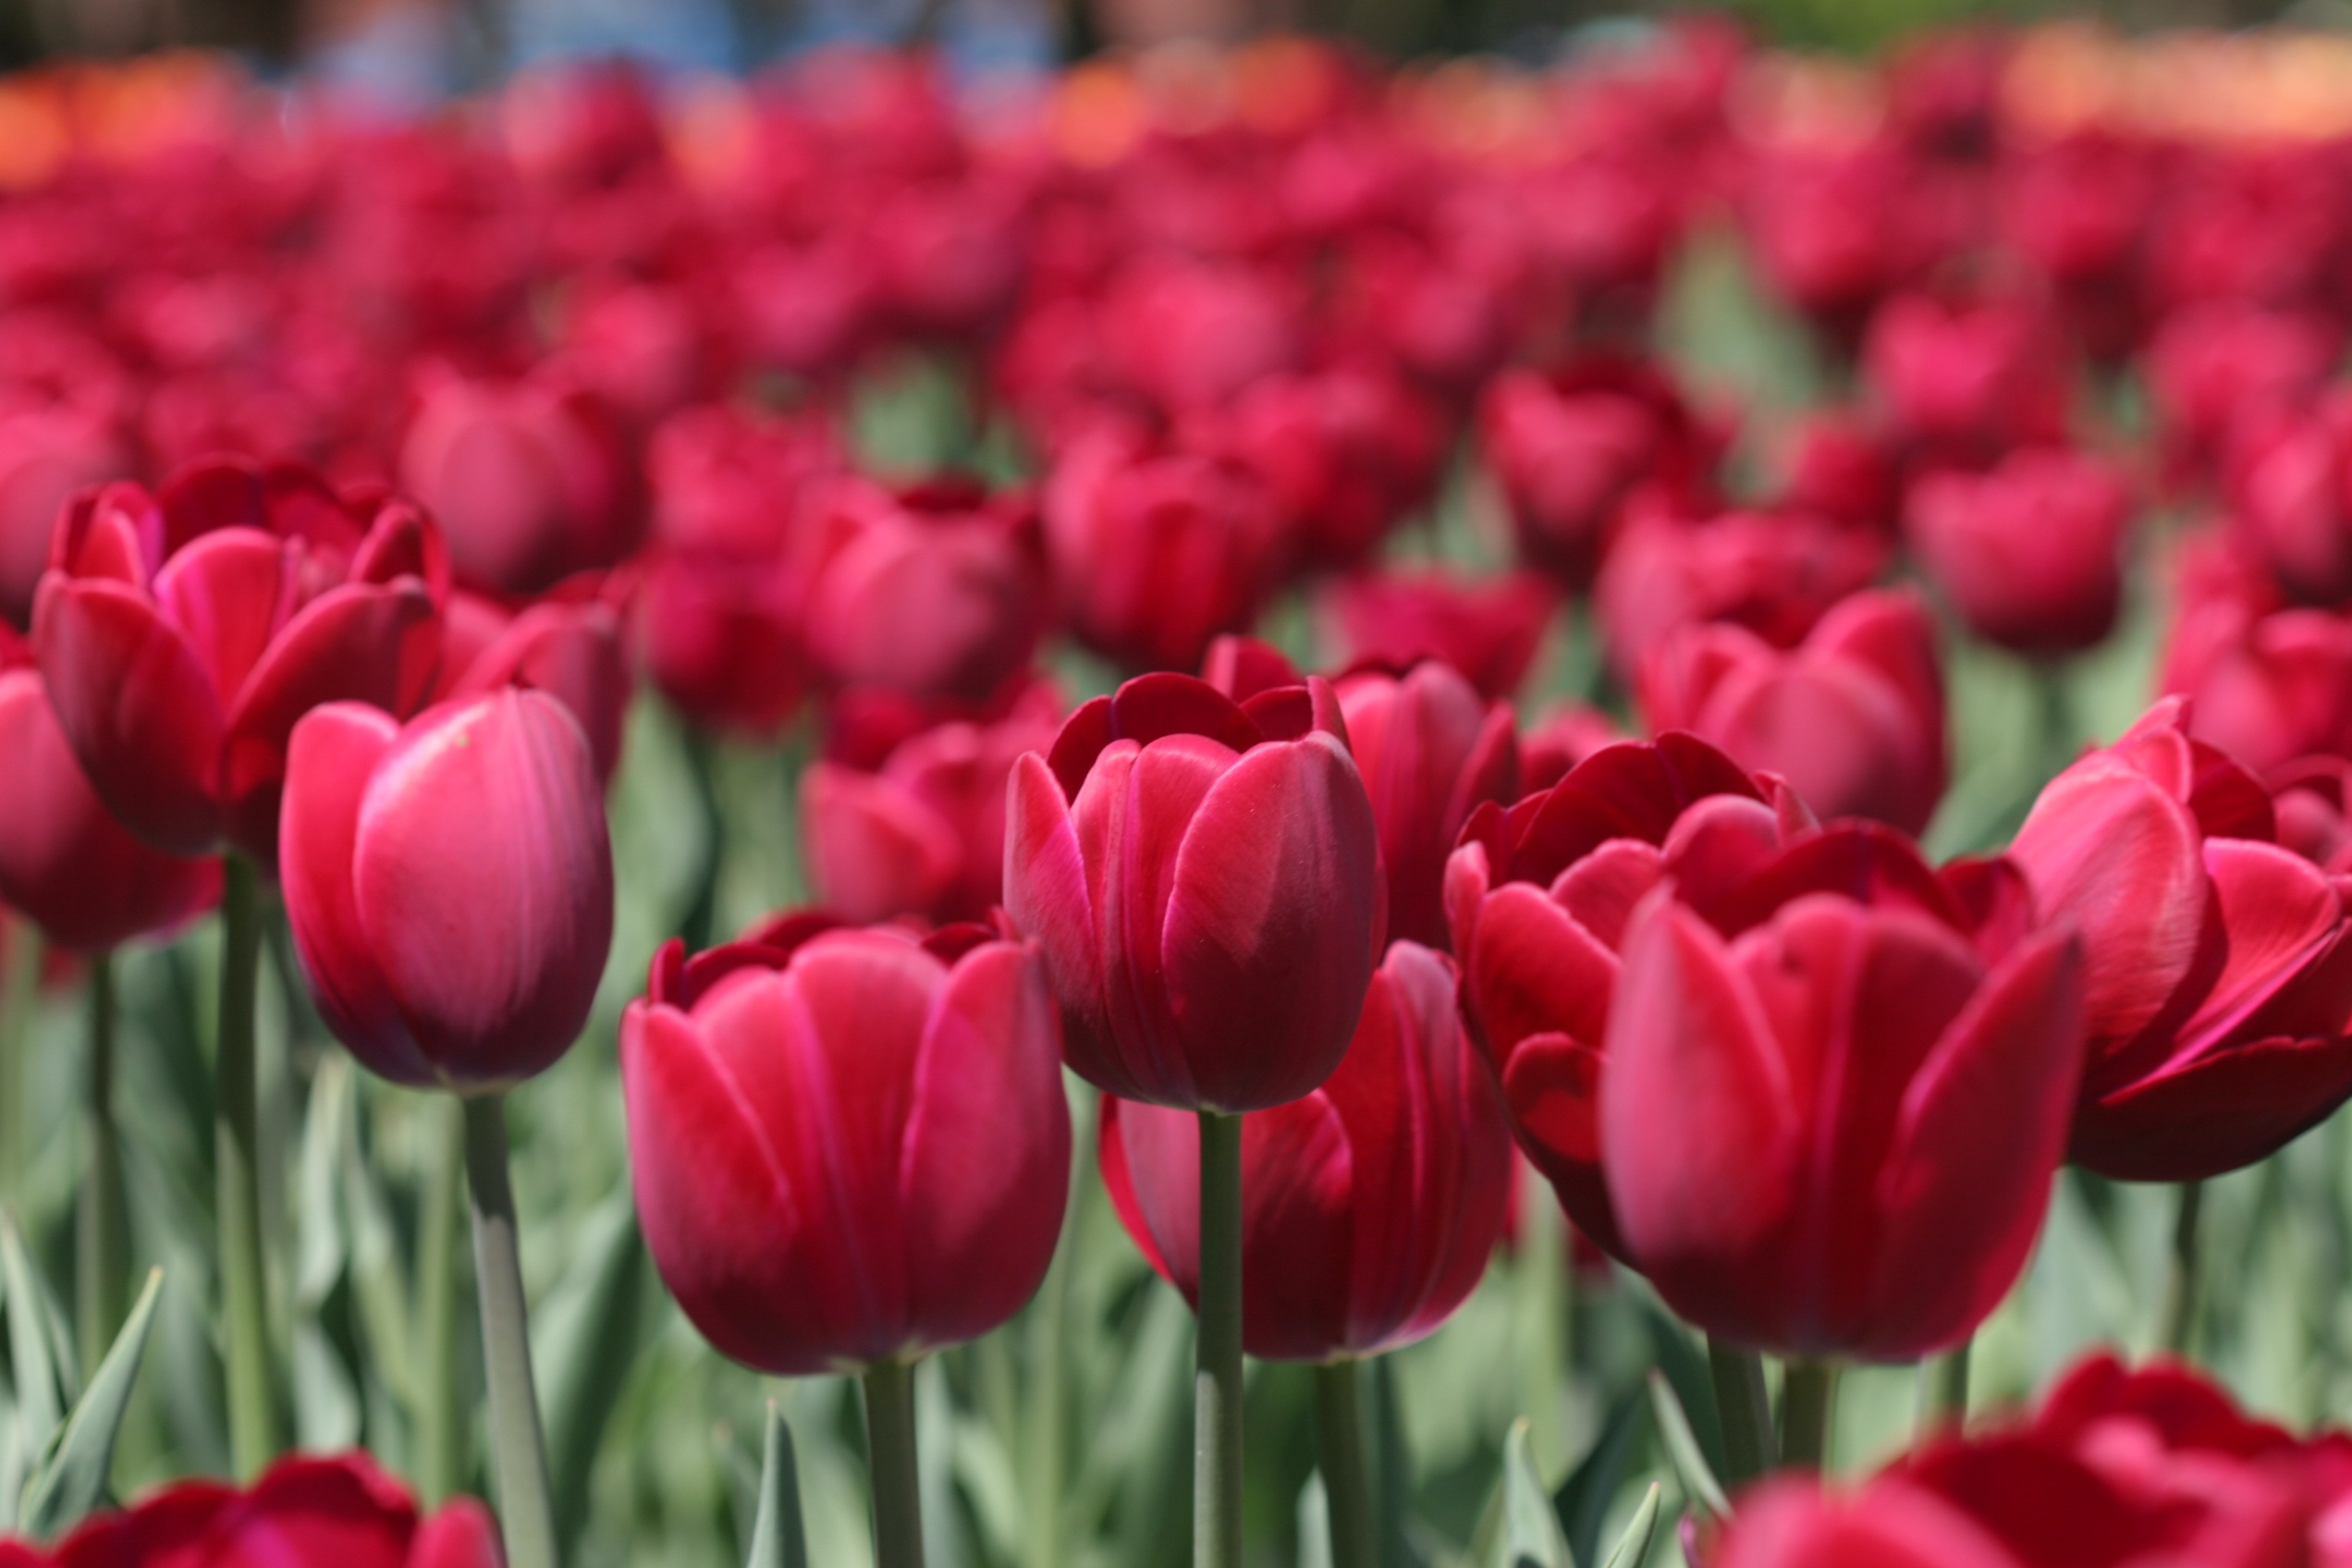
plant, flower, petal, tulip, red, flowering plant, lily family, tulip festival ottawa, land plant